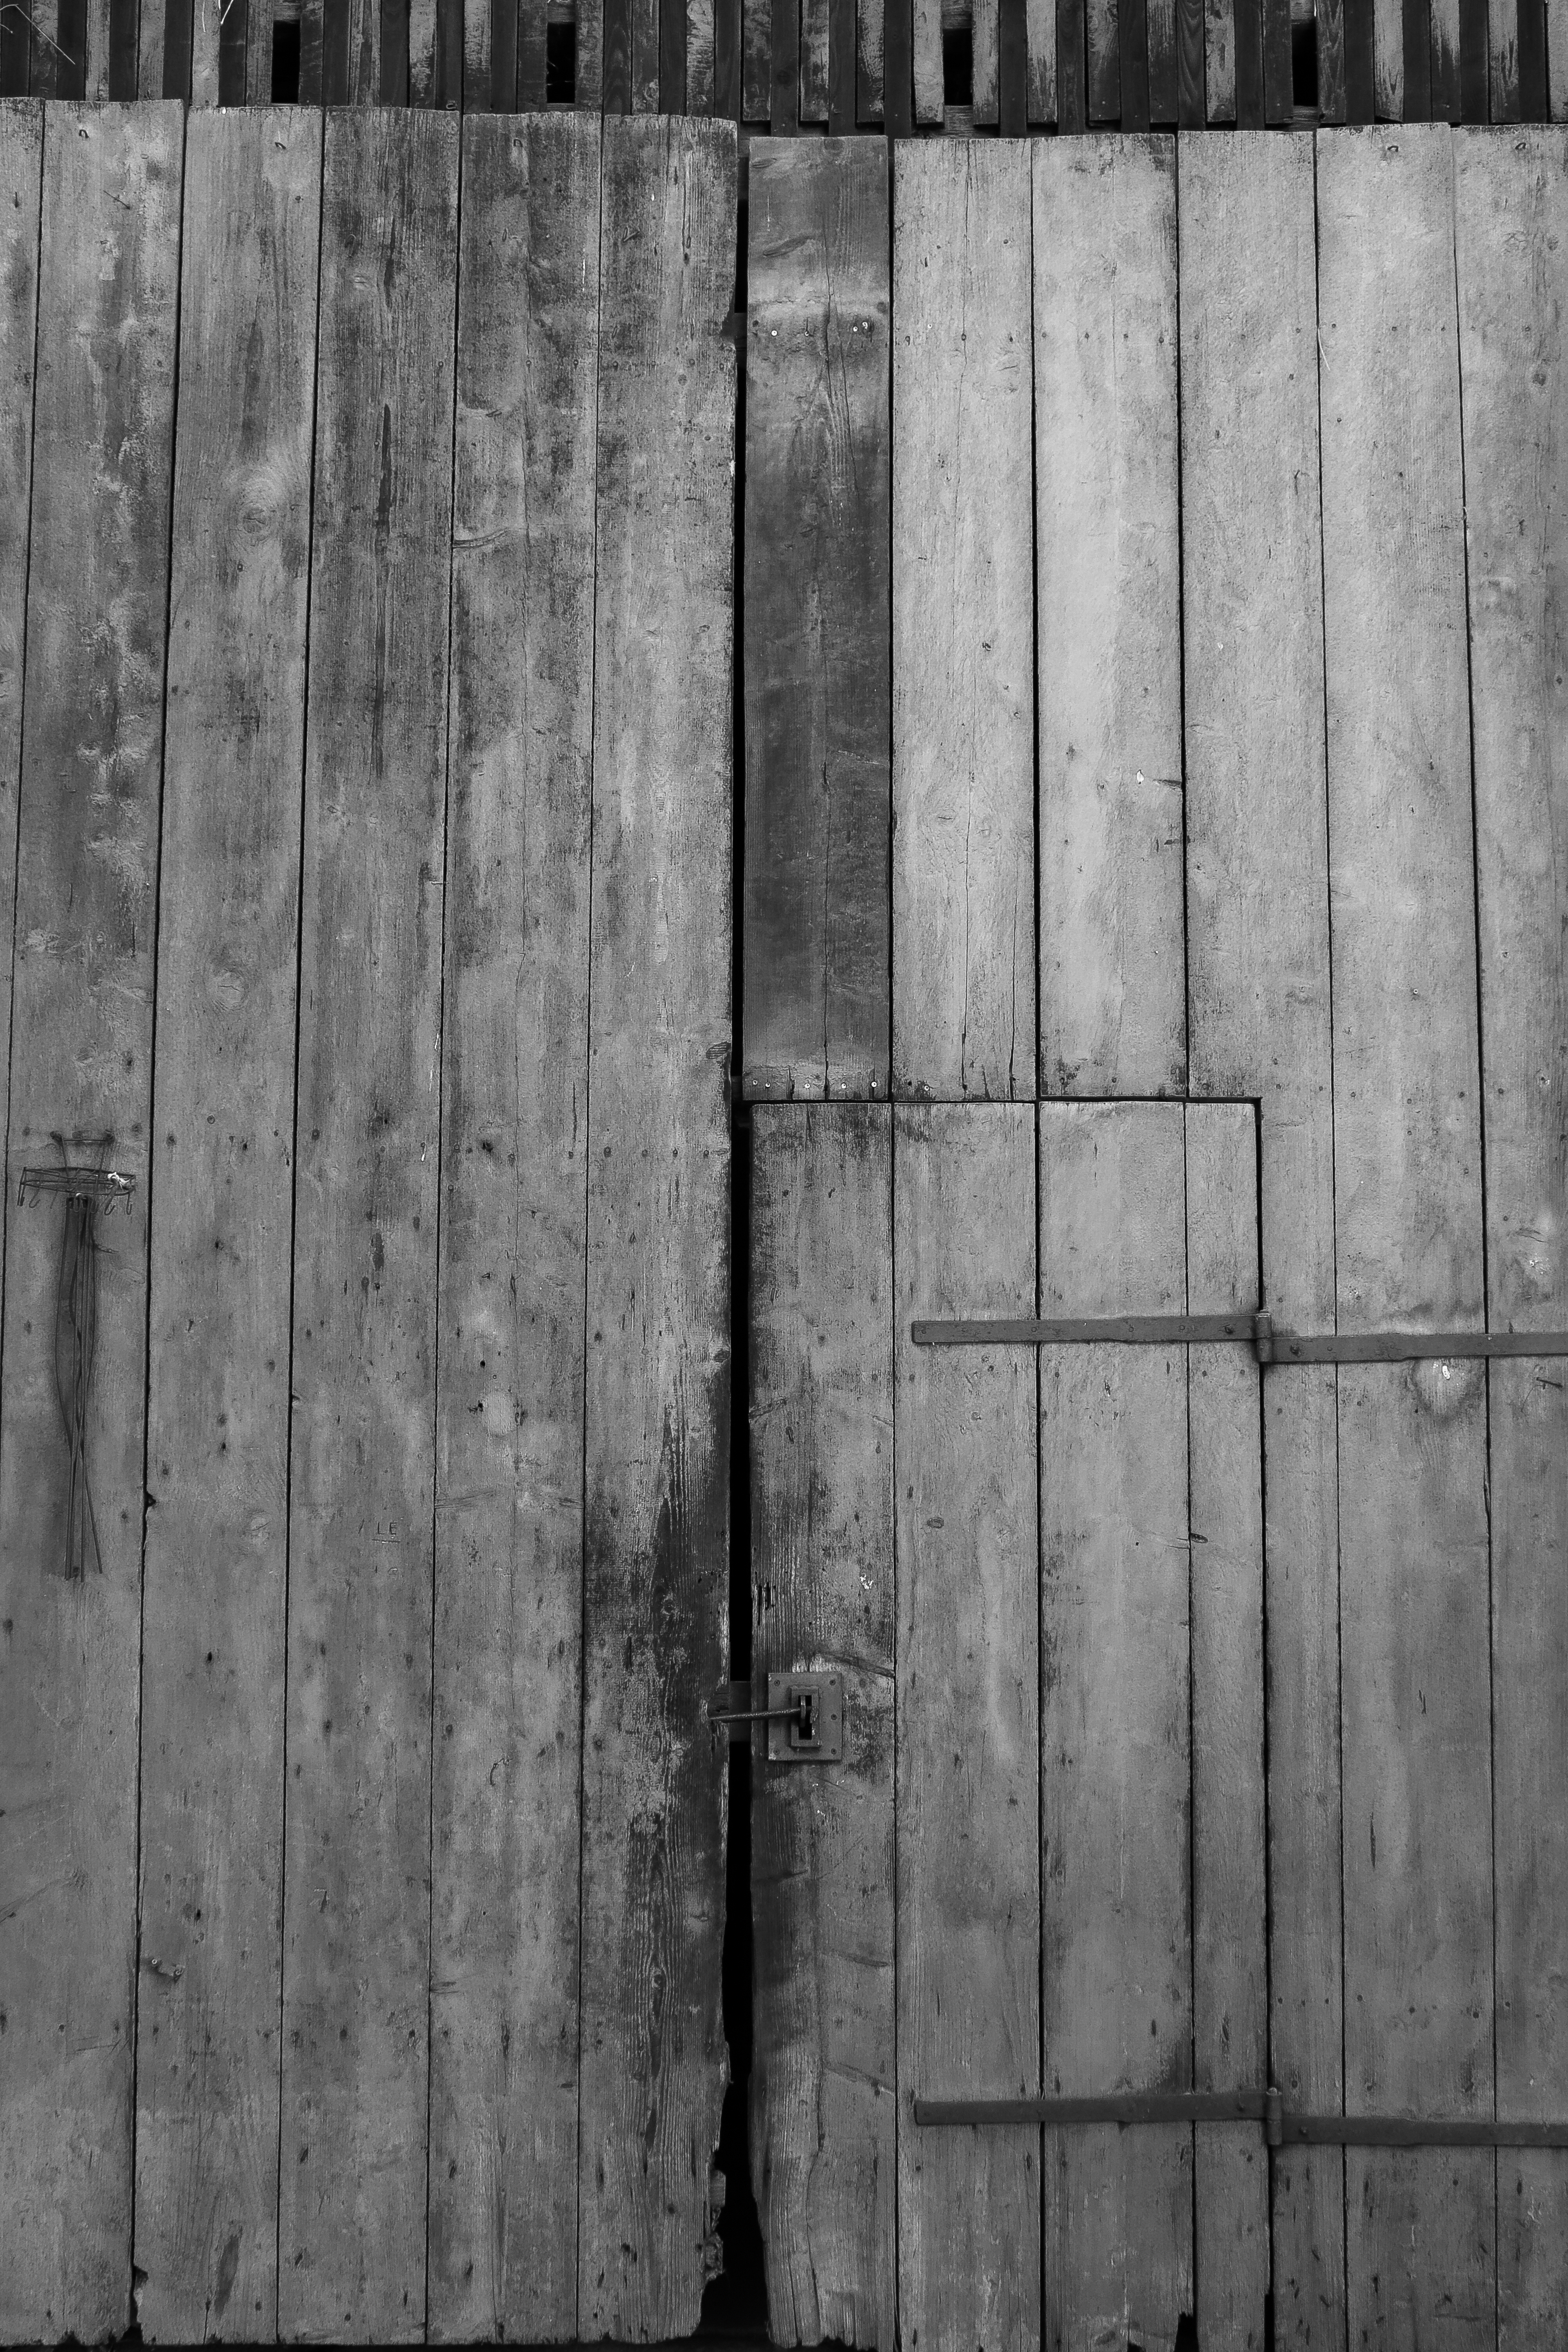
black and white, wood, white, farm, texture, window, old, barn, wall, line, black, scale, monochrome, brick, goal, weathered, woods, boards, symmetry, historical, input, gateway, knothole, wooden gate, old gate, battens, scheuer, monochrome photography